Flowton

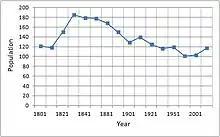
Total Population of Flowton Civil Parish, Suffolk, as reported by the Census of Population from 1801 to 2011

There is an irregular change in both Flowton's total population and the number of houses between 1831 and 1861. The population graph shows that there is an increase in the number of houses between 1831 and 1851, with a decrease in population. This is then followed by a further decline in population, along with a decrease in the number of houses in 1921.